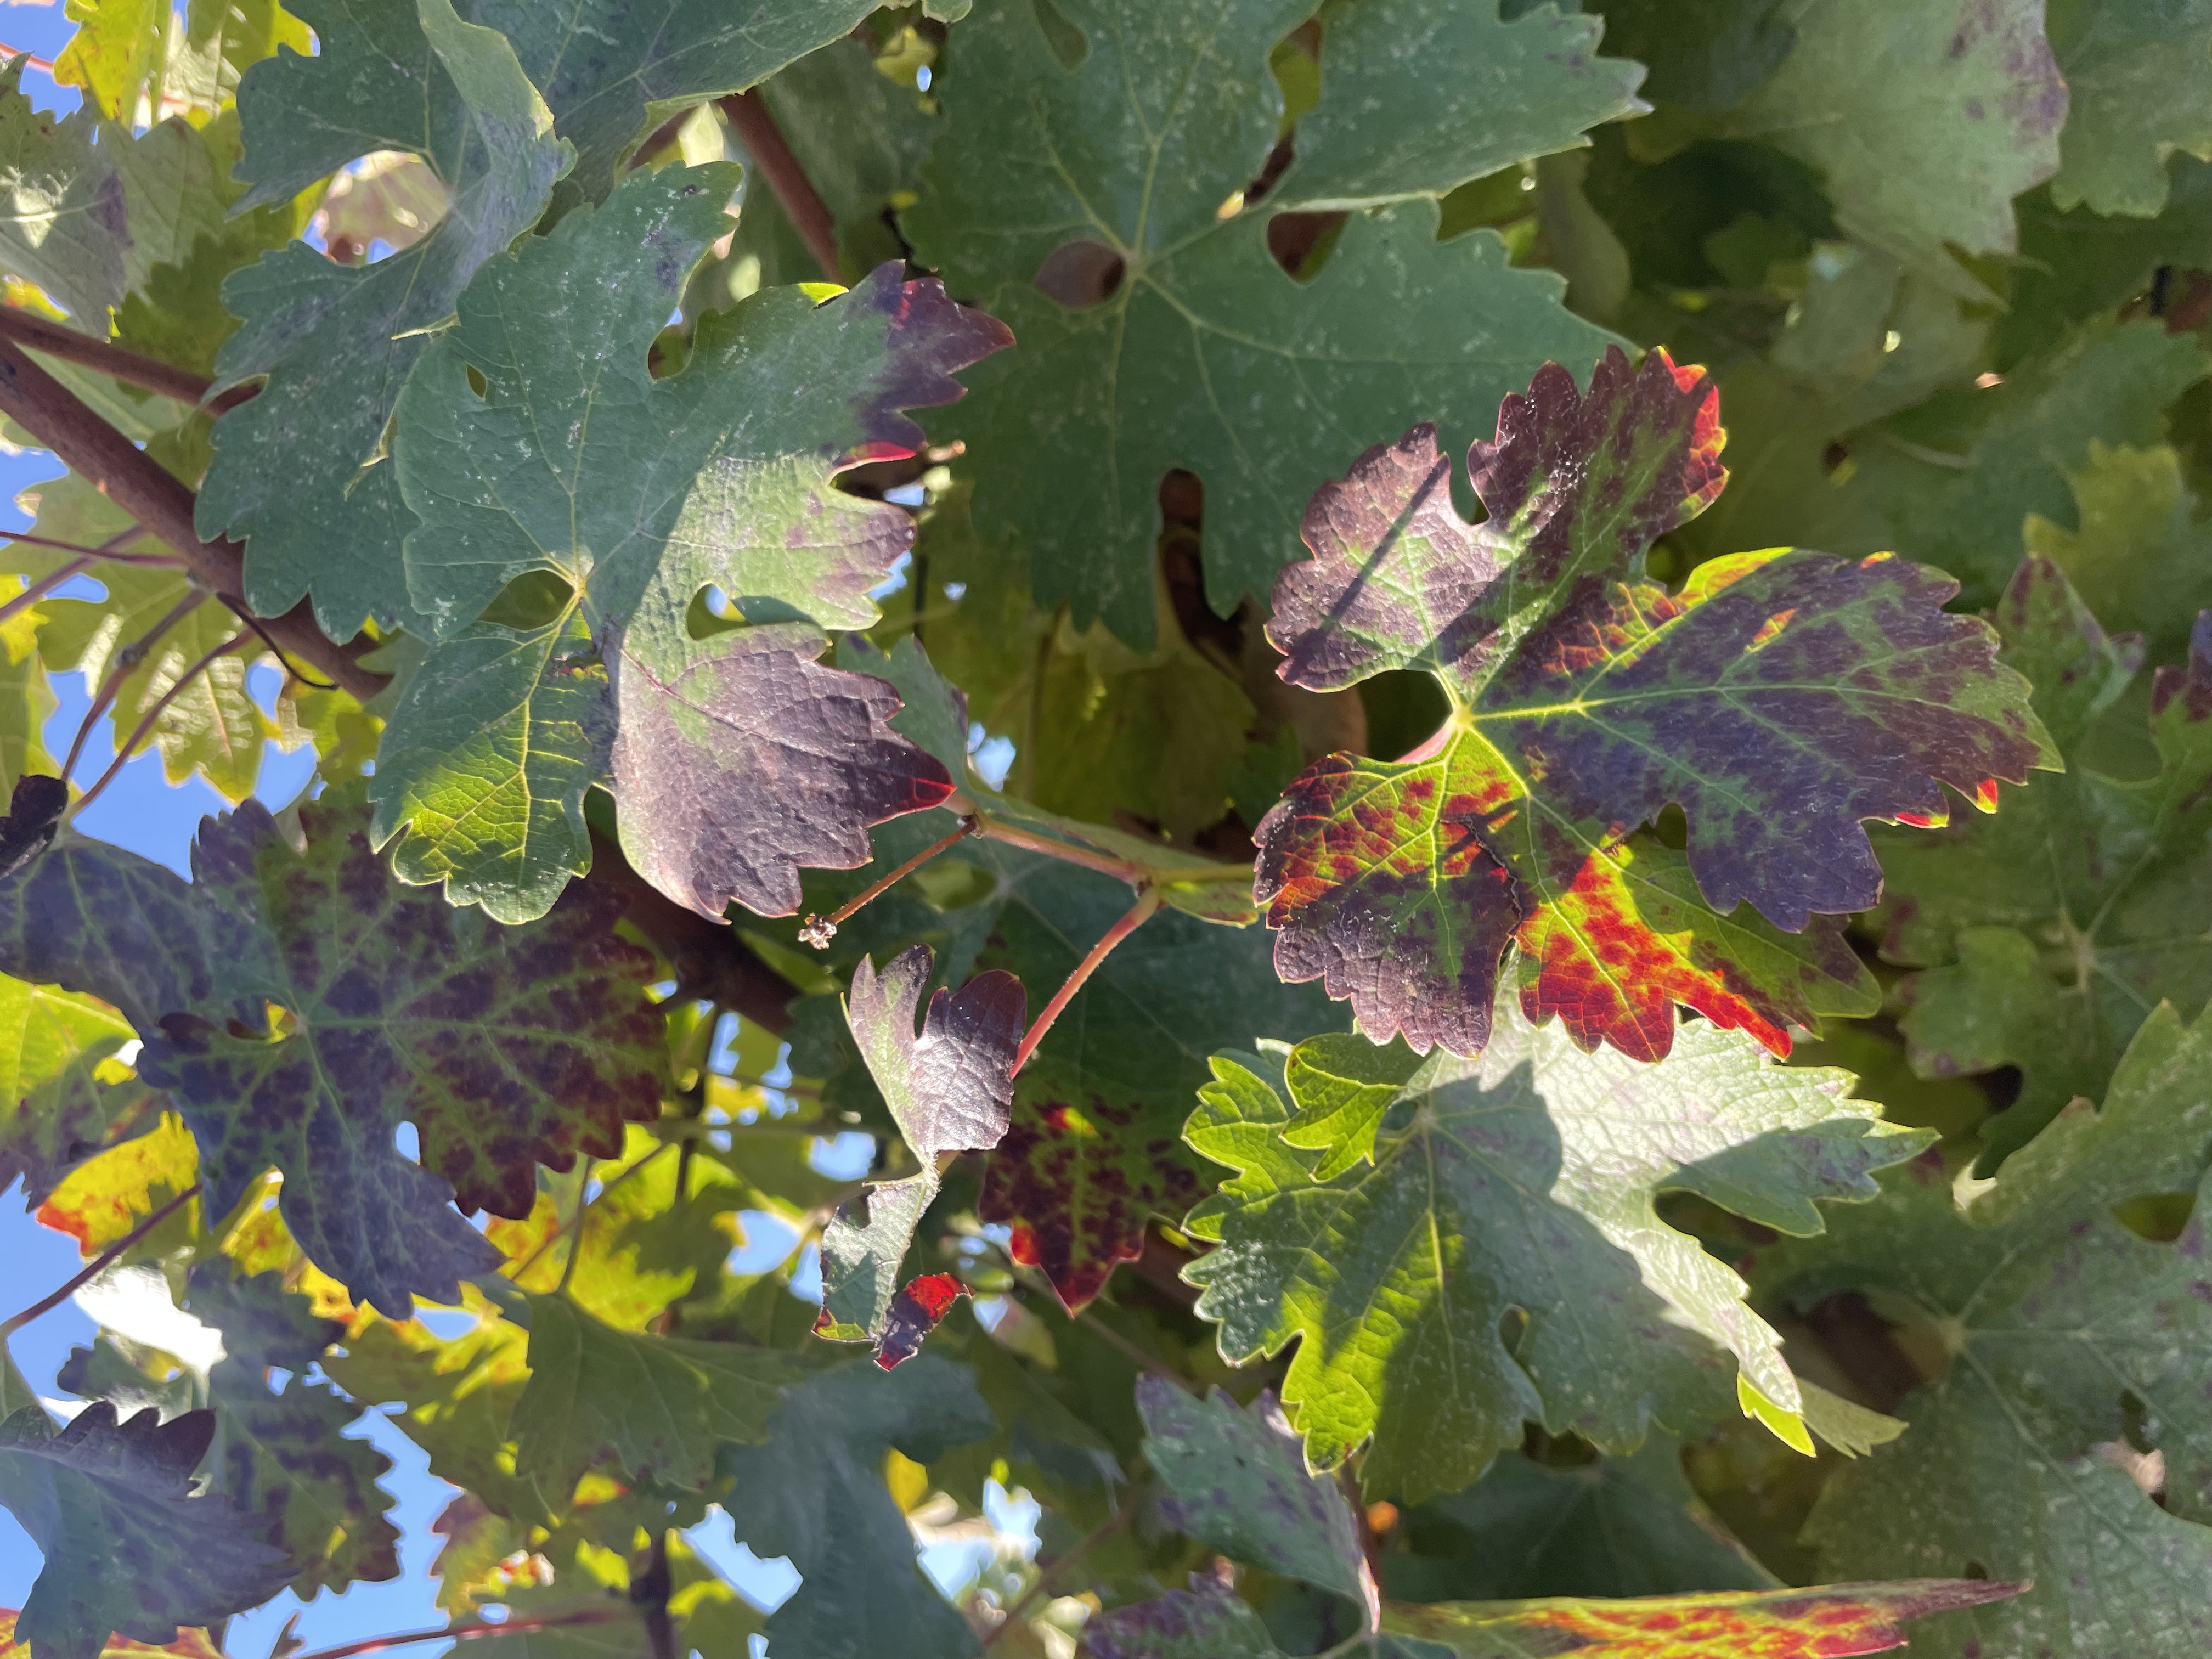
Label: Leafroll 3